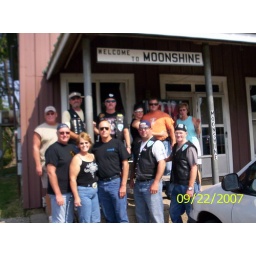
The gang..lady in blue shirt not part of our group